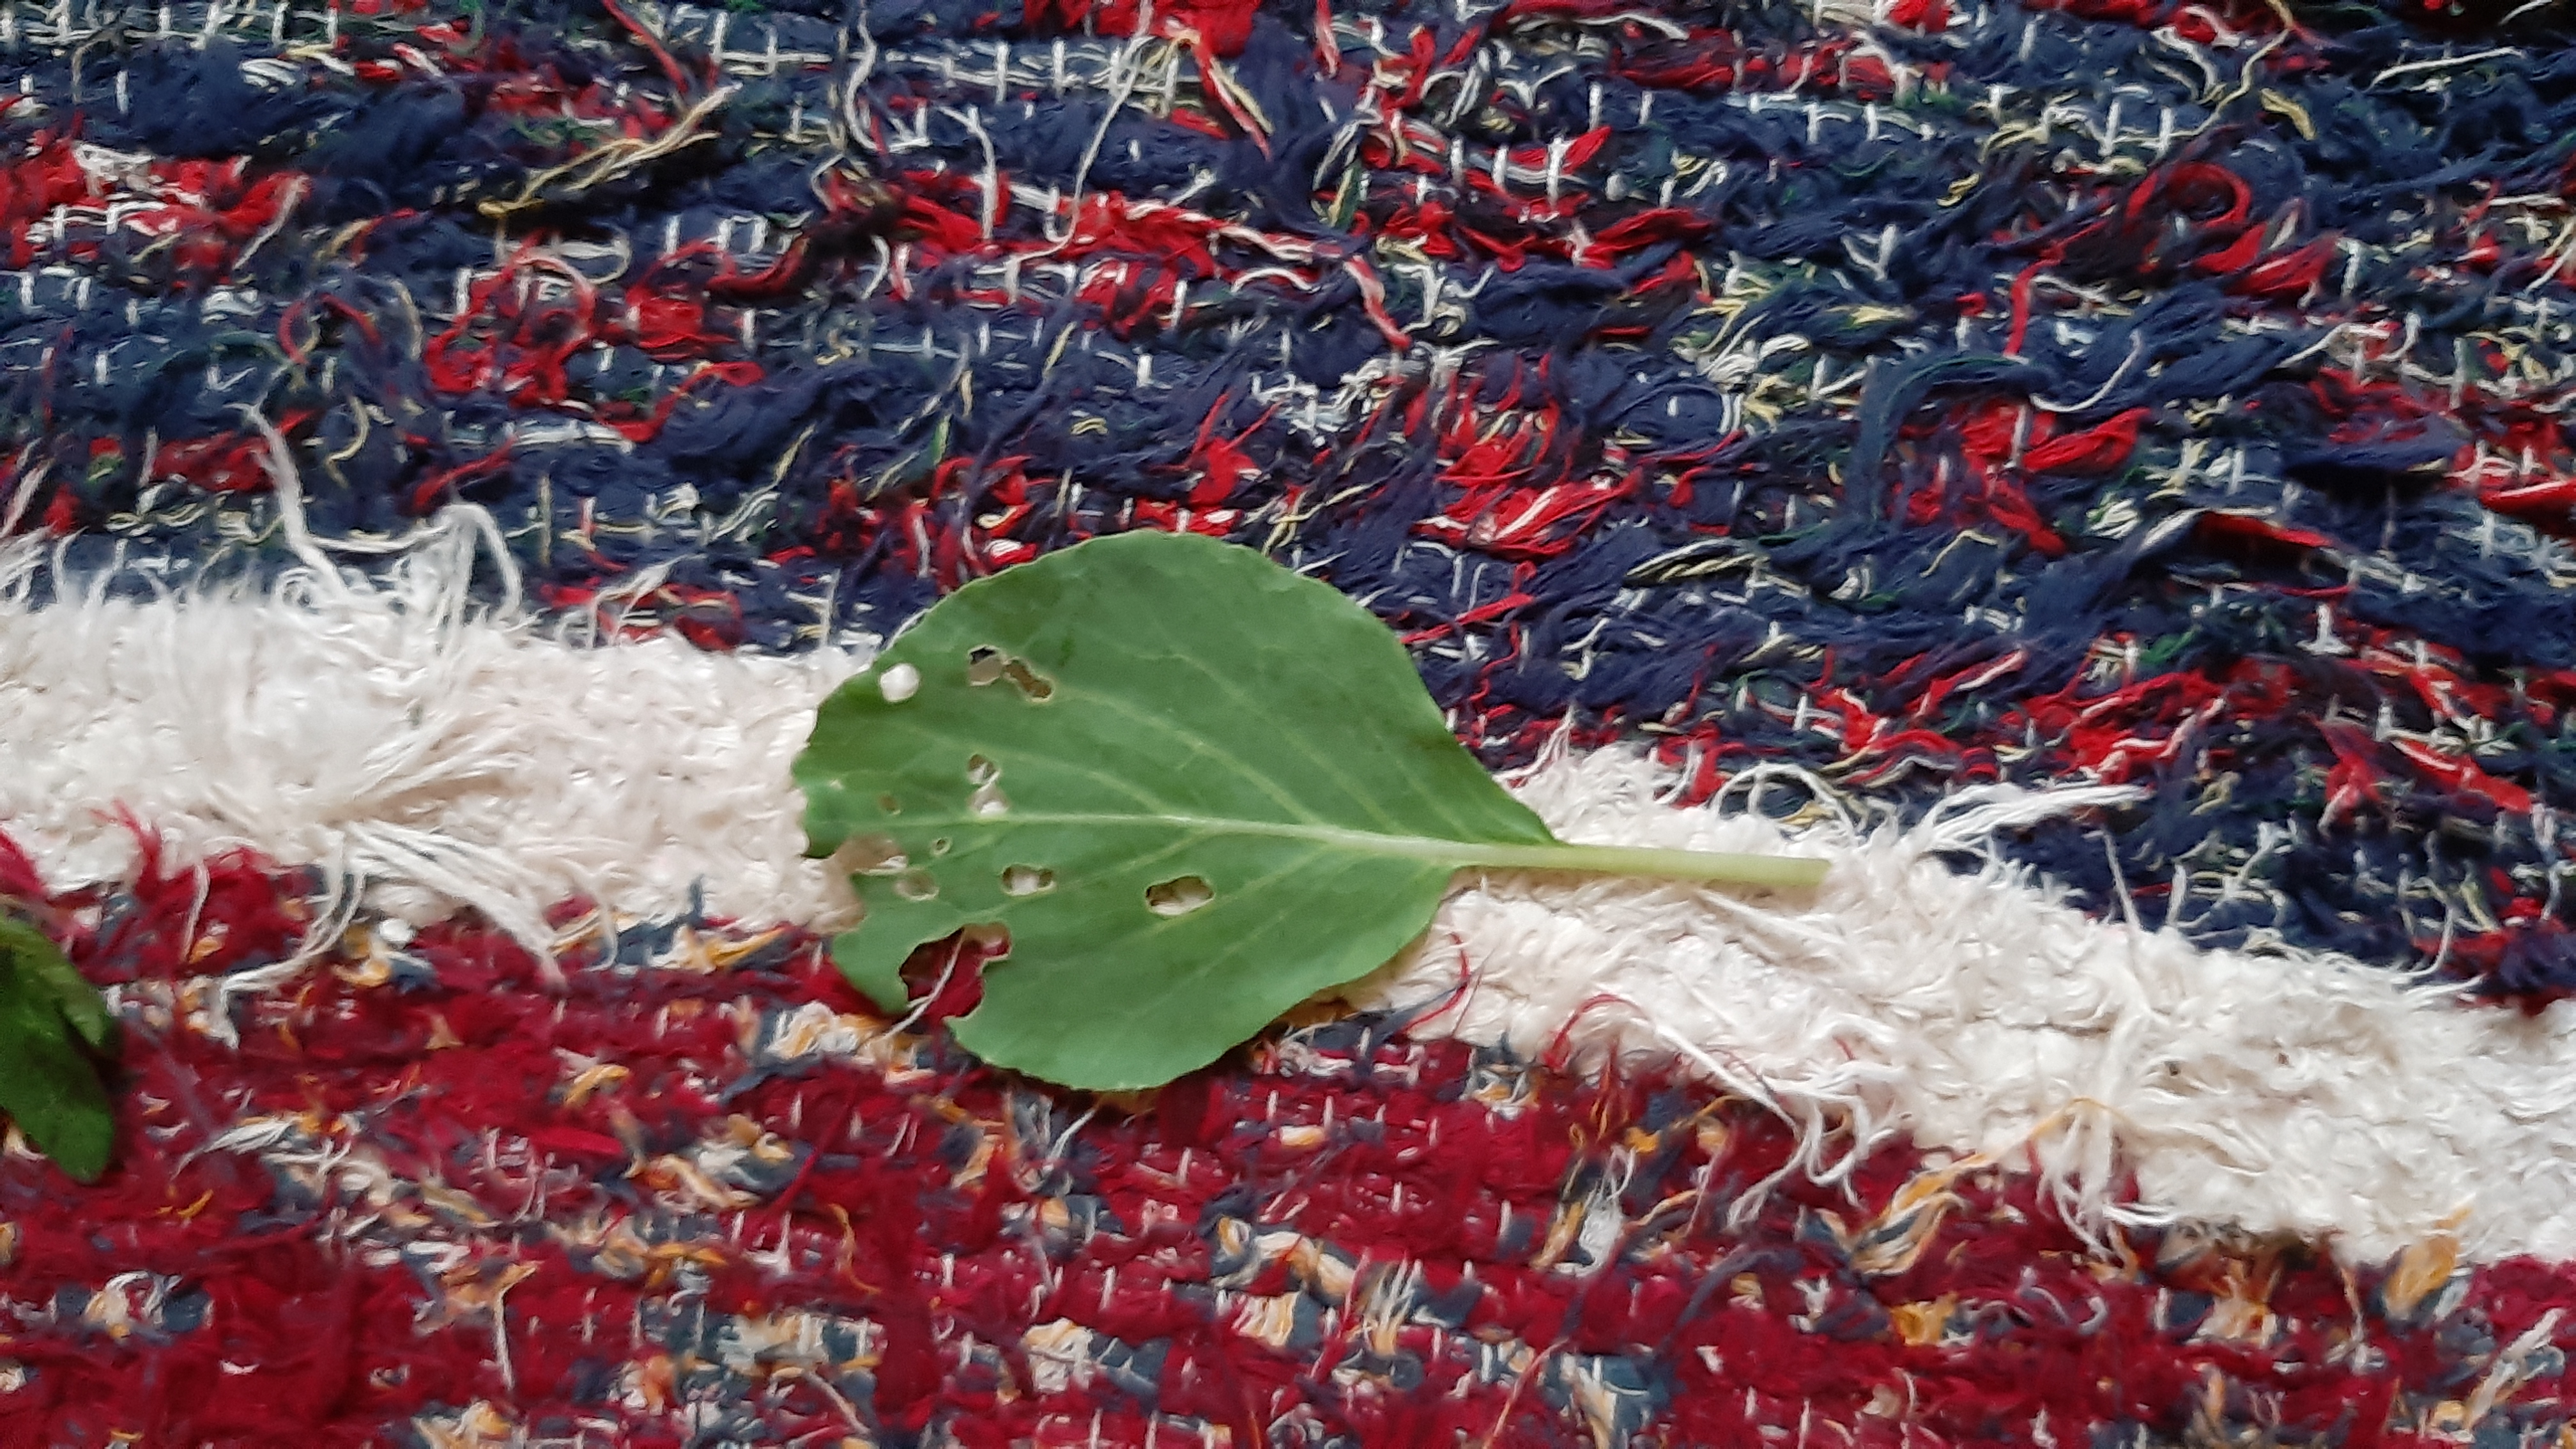
Plant: Kohlrabi